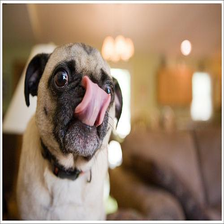
Species: dog
Breed: pug